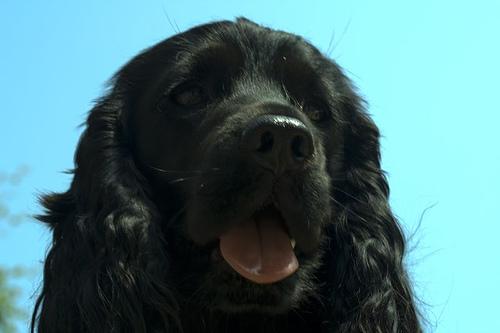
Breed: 286-n000111-cocker_spaniel